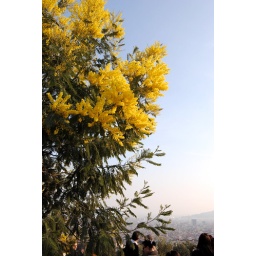
one of my most favourite yellow flowers ever. i think it smells like clean laundry hanging in the sunshine.